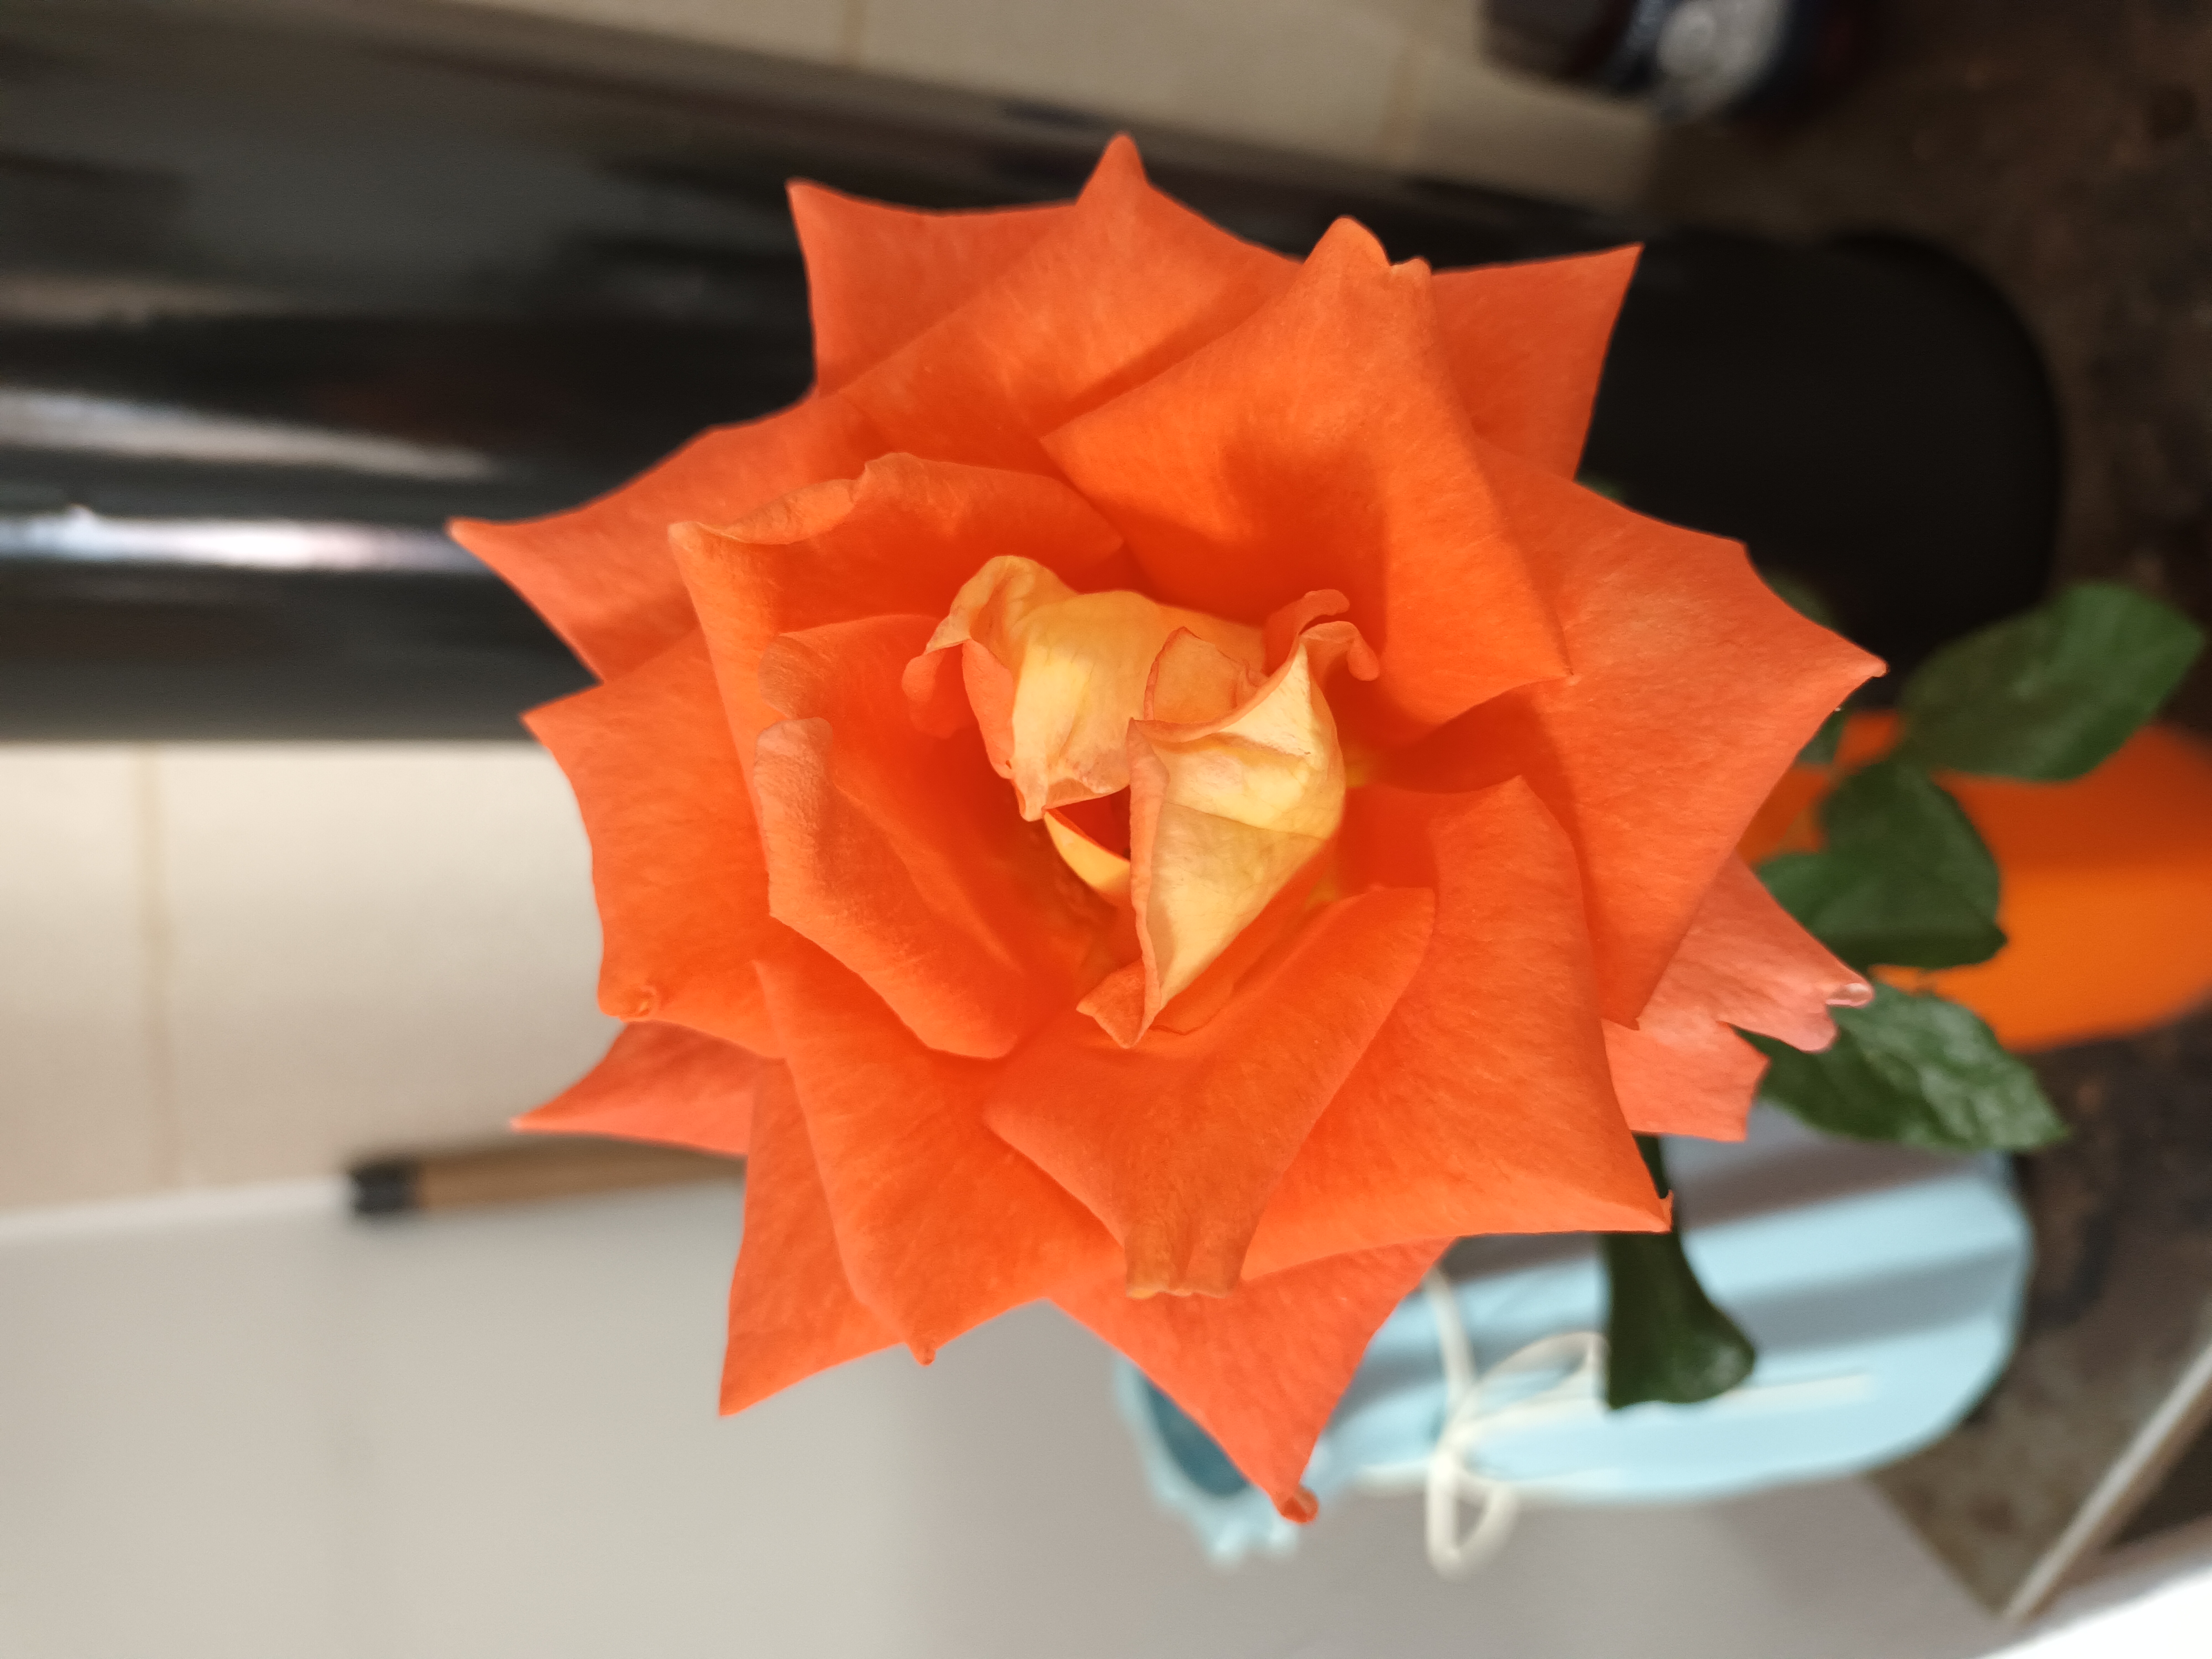
flower, plant, petal, orange, creative arts, flowerpot, houseplant, rose, Tints and shades, automotive wheel system, art, rose family, flowering plant, rose order, bathroom, craft, peach, origami paper, carmine, window, auto part, paper product, still life photography, paper, cut flowers, artificial flower, art paper, origami, plant stem, coquelicot, still life, Pedicel, flower arranging, floral design, garden roses, triangle